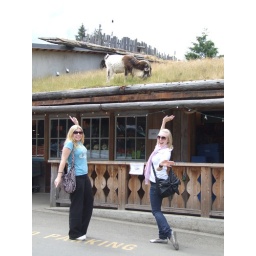
The girls & the goat in Coombs